Osirian Portal

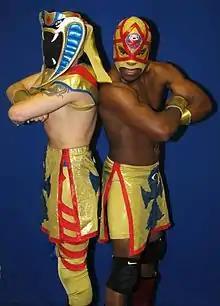
Ophidian (left) and Amasis (right) before a JAPW show in 2010

The Osirian Portal is a professional wrestling tag team, consisting of Amasis and Ophidian. The team mainly competed in Chikara, where they held the Campeonatos de Parejas, and Combat Zone Wrestling (CZW). They have also made appearances in Ring of Honor (ROH) and several other independent promotions based in the north eastern part of the United States. The tag team eventually expanded into a stable with the additions of Escorpion Egipcio and Hieracon. Amasis was forced to retire from professional wrestling in June 2011 as a result of a non-wrestling accident, which led to the official dissolution of the team in September. Amasis returned to the ring in early 2013, starting a rivalry between the two former tag team partners. The team reunited in mid-2013.